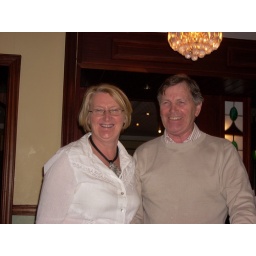
We stayed in their guest houses across the street from their business. The accommodations were great!